Black Rapids Roadhouse

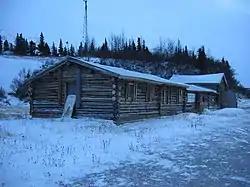
A south facing photo of the roadhouse.

The Black Rapids Roadhouse, also known as the Rapids Roadhouse and the Rapids Hunting Lodge, is a historic Alaskan structure along the Richardson Highway in east-central Alaska. It was built in 1902. Construction of the Alaska Railroad led to a decline in the 1920s, but the original roadhouse continued to operate until 1993. A new, modern lodge was built near the roadhouse in 2001 and the original building is preserved as a historical curiosity and tourist attraction.